PALFA Survey

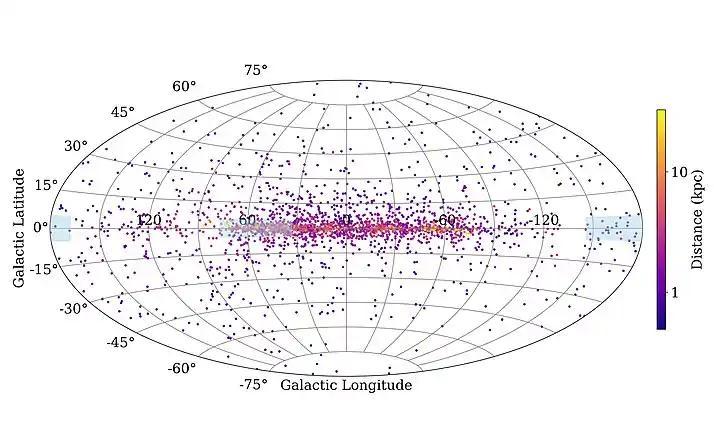
Sky map in Galactic coordinates showing (in green) the portions of the Galactic plane being targeted by the PALFA survey. This region corresponds to most of the Galactic plane visible with the Arecibo telescope. The dots correspond to known pulsars, their color indicates their inferred distance.

With ALFA, 47 pointings are needed to cover one square degree, compared to about 330 pointings needed to cover one square degree with similar density with a single-pixel feed. Initially, the survey used the Wideband Arecibo Pulsar Processors (WAPPs) to detect the signal from ALFA's seven beams. These cover 100 MHz of band (with dual polarization capability), initially centered at 1420 MHz and now at 1440 MHz. For search purposes, 256-channel spectra are produced every 64 microseconds. In 2009, the survey transitioned to new and improved back-ends, the Mock polyphase filterbank spectrometers, which are capable of covering 300 MHz (from 1225 MHz to 1525 MHz, the bandwidth covered by ALFA) for each of the seven beams (see detailed technical specifications here). This has led to greatly increased search sensitivity and better means to deal with all the radio frequency interference.